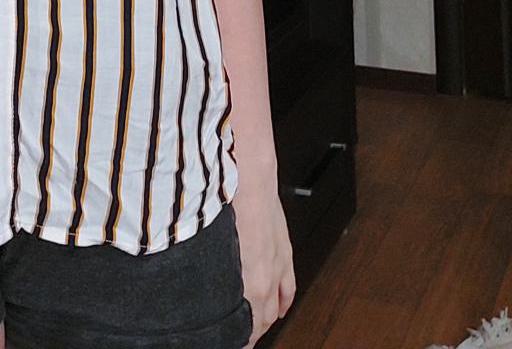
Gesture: no_gesture